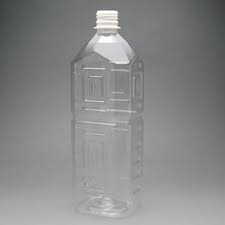
Waste category: plastic